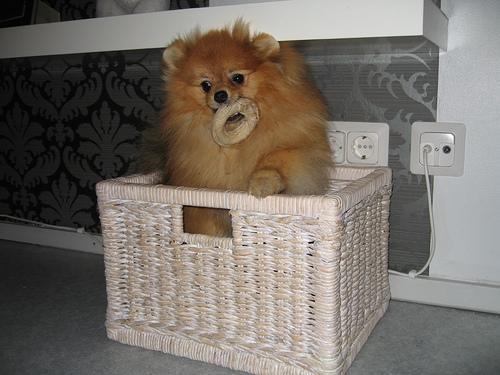
Pomeranian